Lake Hawdon System Important Bird Area

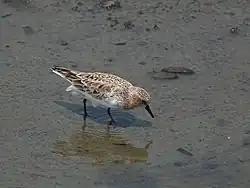
The IBA is an important site for red-necked stints

The Lake Hawdon System Important Bird Area comprises an area of covering a series of five coastal lakes on the Limestone Coast of South Australia. They are the most important of a string of regional lakes occupying swale corridors between modern and historical sand dunes.